Reston Town Center

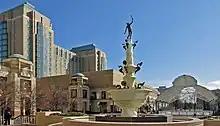
The iconic fountain in the foreground with the pavilion turned into an ice skating rink in the background.

Reston Town Center was conceived and planned starting in the late 1970s by Mobil Land Development for approximately of undeveloped land near Washington Dulles International Airport. Construction of the town center began in 1988, over 20 years after the founding of Reston in 1964 by Robert E. Simon.